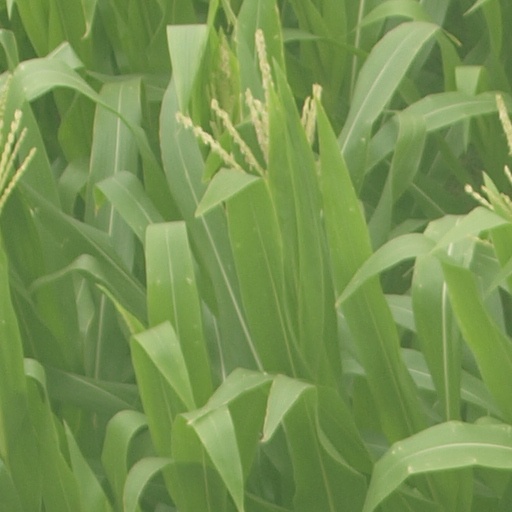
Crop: maize; corn